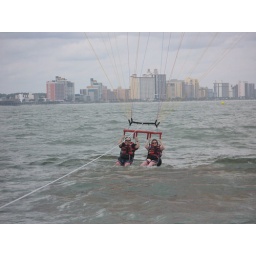
They dropped us in the water for a few seconds before they brought us back on the boat